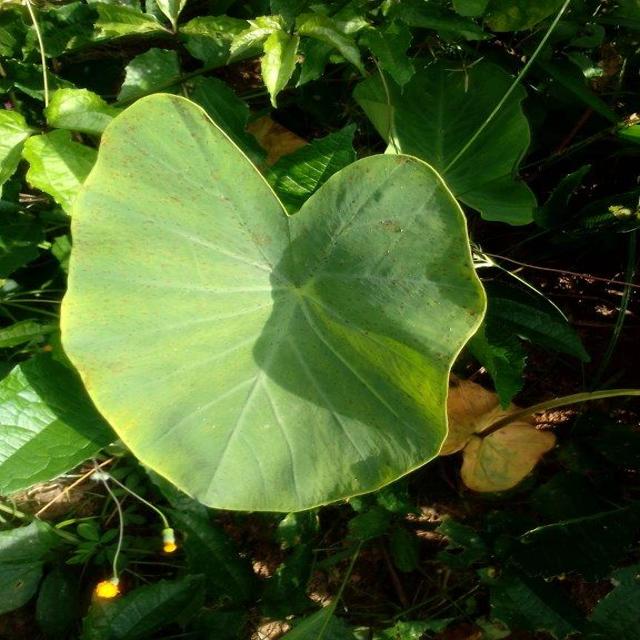
Label: Early_Blight